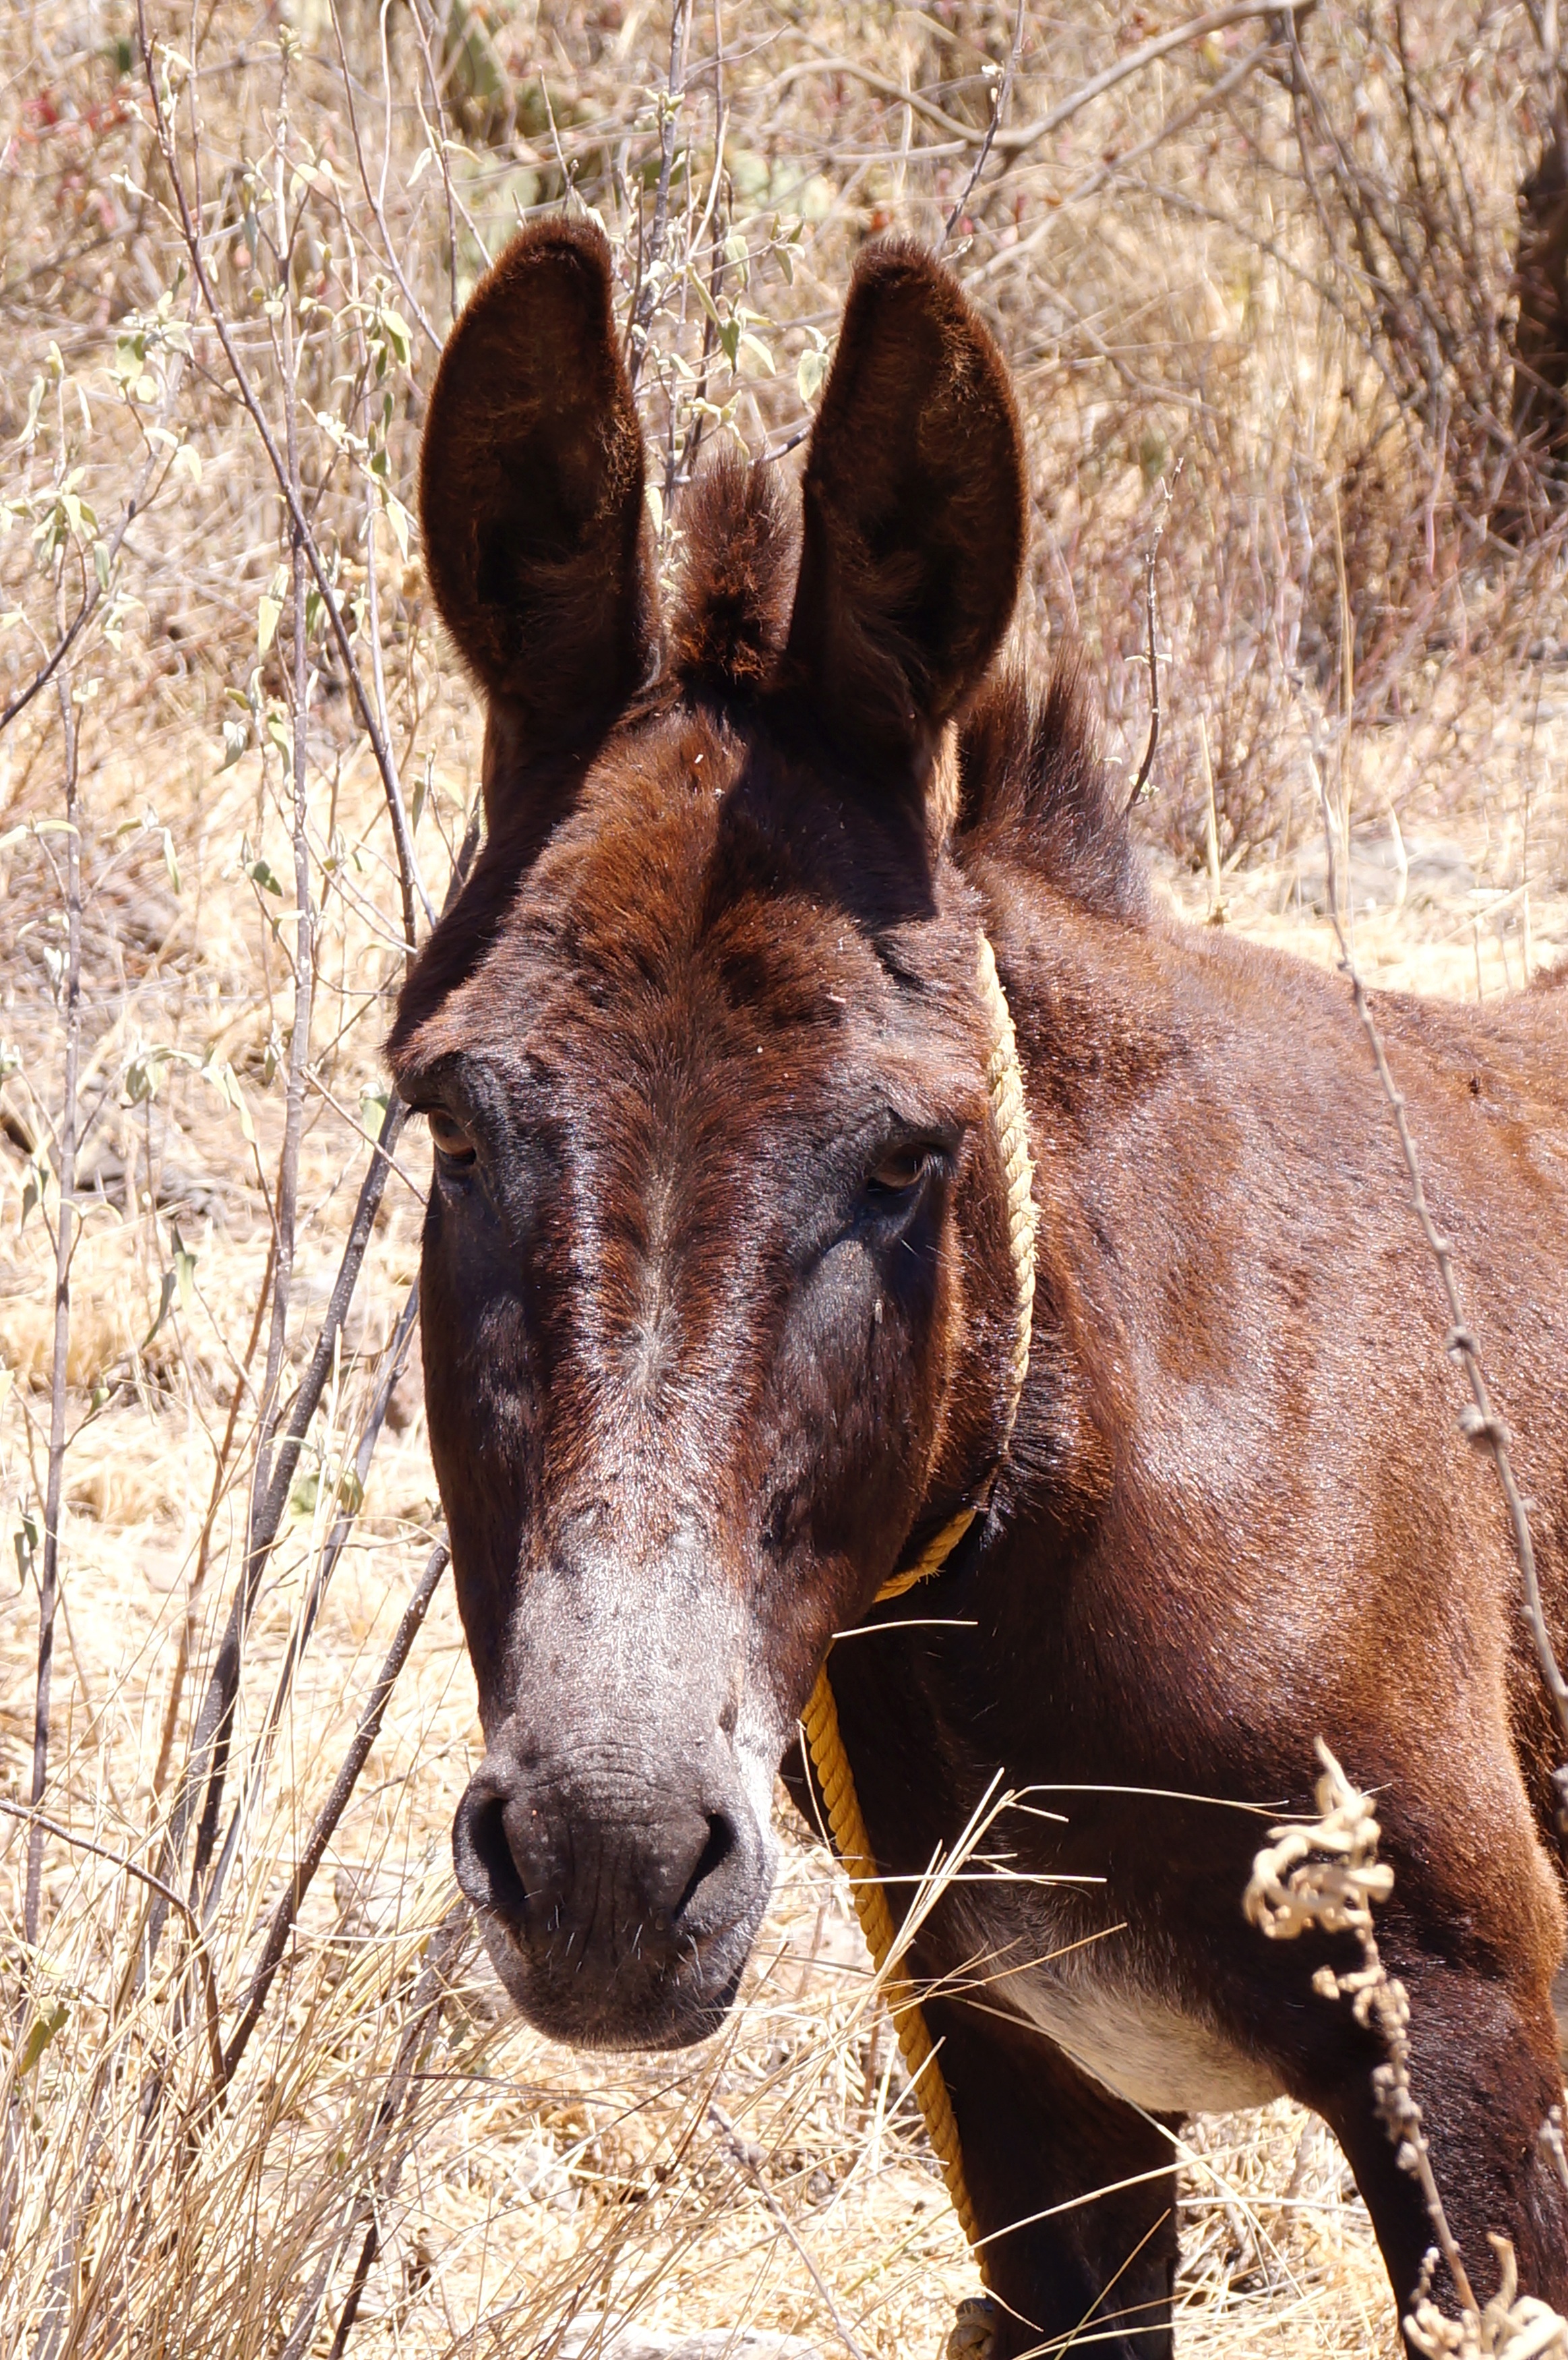
animal, wildlife, horse, mammal, mane, fauna, donkey, vertebrate, mare, foal, colt, mule, four legged, pack animal, horse like mammal, mustang horse